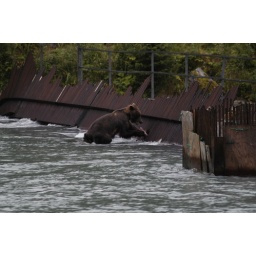
brown bear in Haines